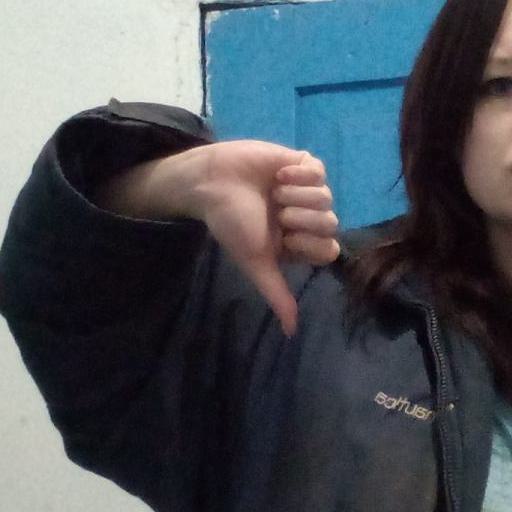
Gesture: dislike